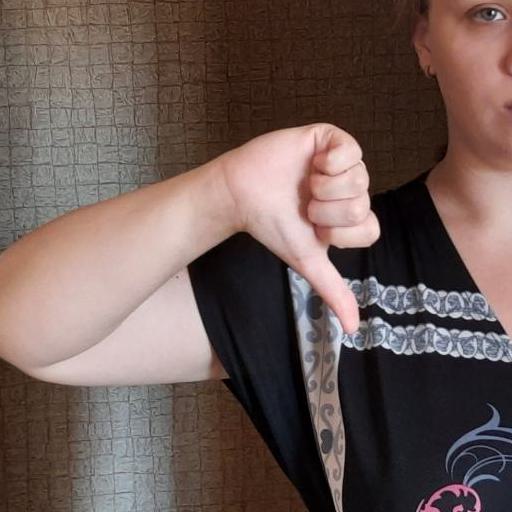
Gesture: dislike